Emeline Harriet Howe

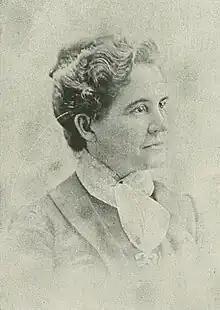
"A Woman of the Century"

Emeline Harriet Howe (Siggins; pen name, Emeline Harriet Siggins Howe; January 2, 1844 – February 28, 1934) was an American poet, writer and social activist. She was a graduate of the first class of Chautauqua Literary and Scientific Circle (CLSC), in 1882, where she won the Bishop John H. Vincent gold medal, for passing the best examination in a class of over 200. Her poem, "From Height to Height", was read at Chautauqua. She served as the first President of the Ladies Circle of the Grand Army of the Republic known as the Lincoln Circle No. 19, of Kansas City, Missouri. A member of the Methodist Church for many years, Howe was also a long-time contributor to "The Union Signal", "Christian Advocate", and other religious publications. Howe died in 1934.